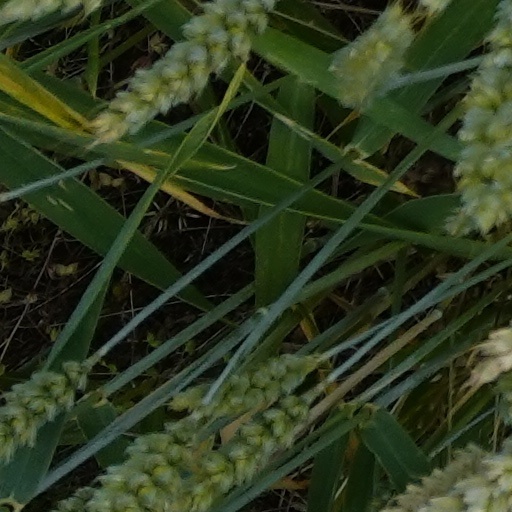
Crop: wheat